United Nations Security Council Resolution 3

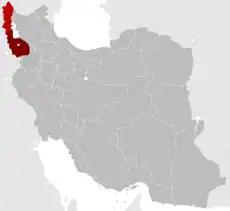
Approximate extent of Soviet positions in the Republic of Mahabad.

United Nations Security Council Resolution 3 was adopted on 4 April 1946. The Council acknowledged that Soviet troops occupying Iran were not removed in accordance with the Tri-partite Treaty of 29 January. Further proceedings surrounding the Iranian crisis were deferred until 6 May, when Soviet withdrawal was to be complete.